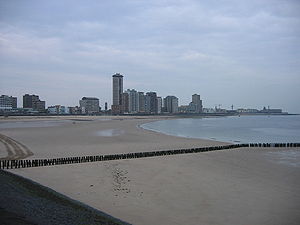
Vlissingen / Født i Vlissingen
Vlissingen er en kommune og havneby, beliggende på halvøen Walcheren i den sydlige provins Zeeland i Nederlandene. Byen havde den 1 april 2016 44.417 indbyggere.